The Naked Hills

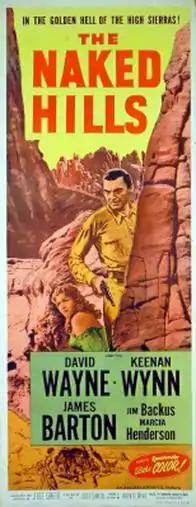

The Naked Hills is a 1956 American Western film directed by Josef Shaftel, starring David Wayne, Keenan Wynn, and James Barton.